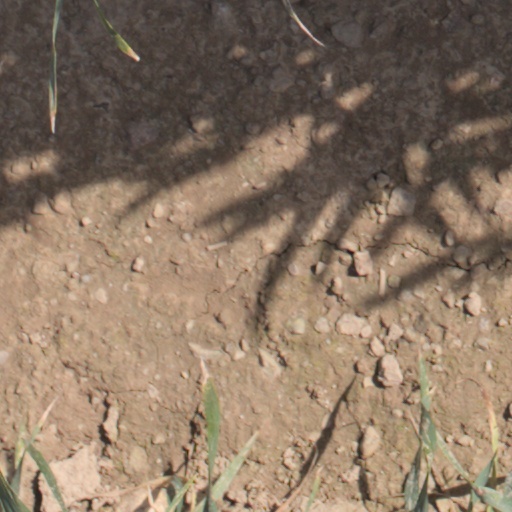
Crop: wheat